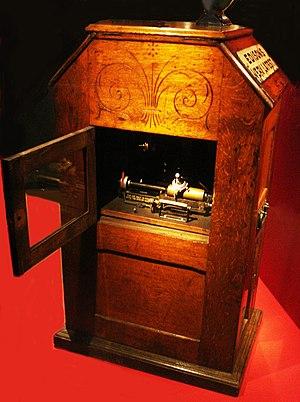
Envers d'un kinétoscope Edison, appelé ""kinétophone"", couplé avec un phonographe à cylindre de cire."
Le phonographe est un appareil destiné d'abord à graver, puis à reproduire du son par un procédé purement mécanique.
Le cinéma sonore désigne les films permettant la vision d’images animées enregistrées et simultanément l’audition d’une bande-son enregistrée. Les films ainsi présentés sont désignés indifféremment comme des films sonores ou films parlants. Restrictivement, cette expression désigne les films d’après 1926-27, les opposant à la période du cinéma muet. Elle est ainsi nommée depuis l’avènement du son enregistré sur disque en 1926 par procédé Vitaphone. À celui-ci succède en 1927 le premier son enregistré sur pellicule argentique négative puis reporté sur les copies d'exploitation louées aux salles de cinéma, par procédé appelé « son optique ».
Un Kinetoscope Parlor est un dispositif américain de projection individuelle de film qui se présentait sous la forme d'une boutique et de machines à sous, les kinétoscopes.
Cet article retrace les grandes étapes qui jalonnent l'histoire technique du cinéma.